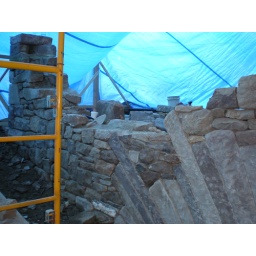
bridge wall mudded in